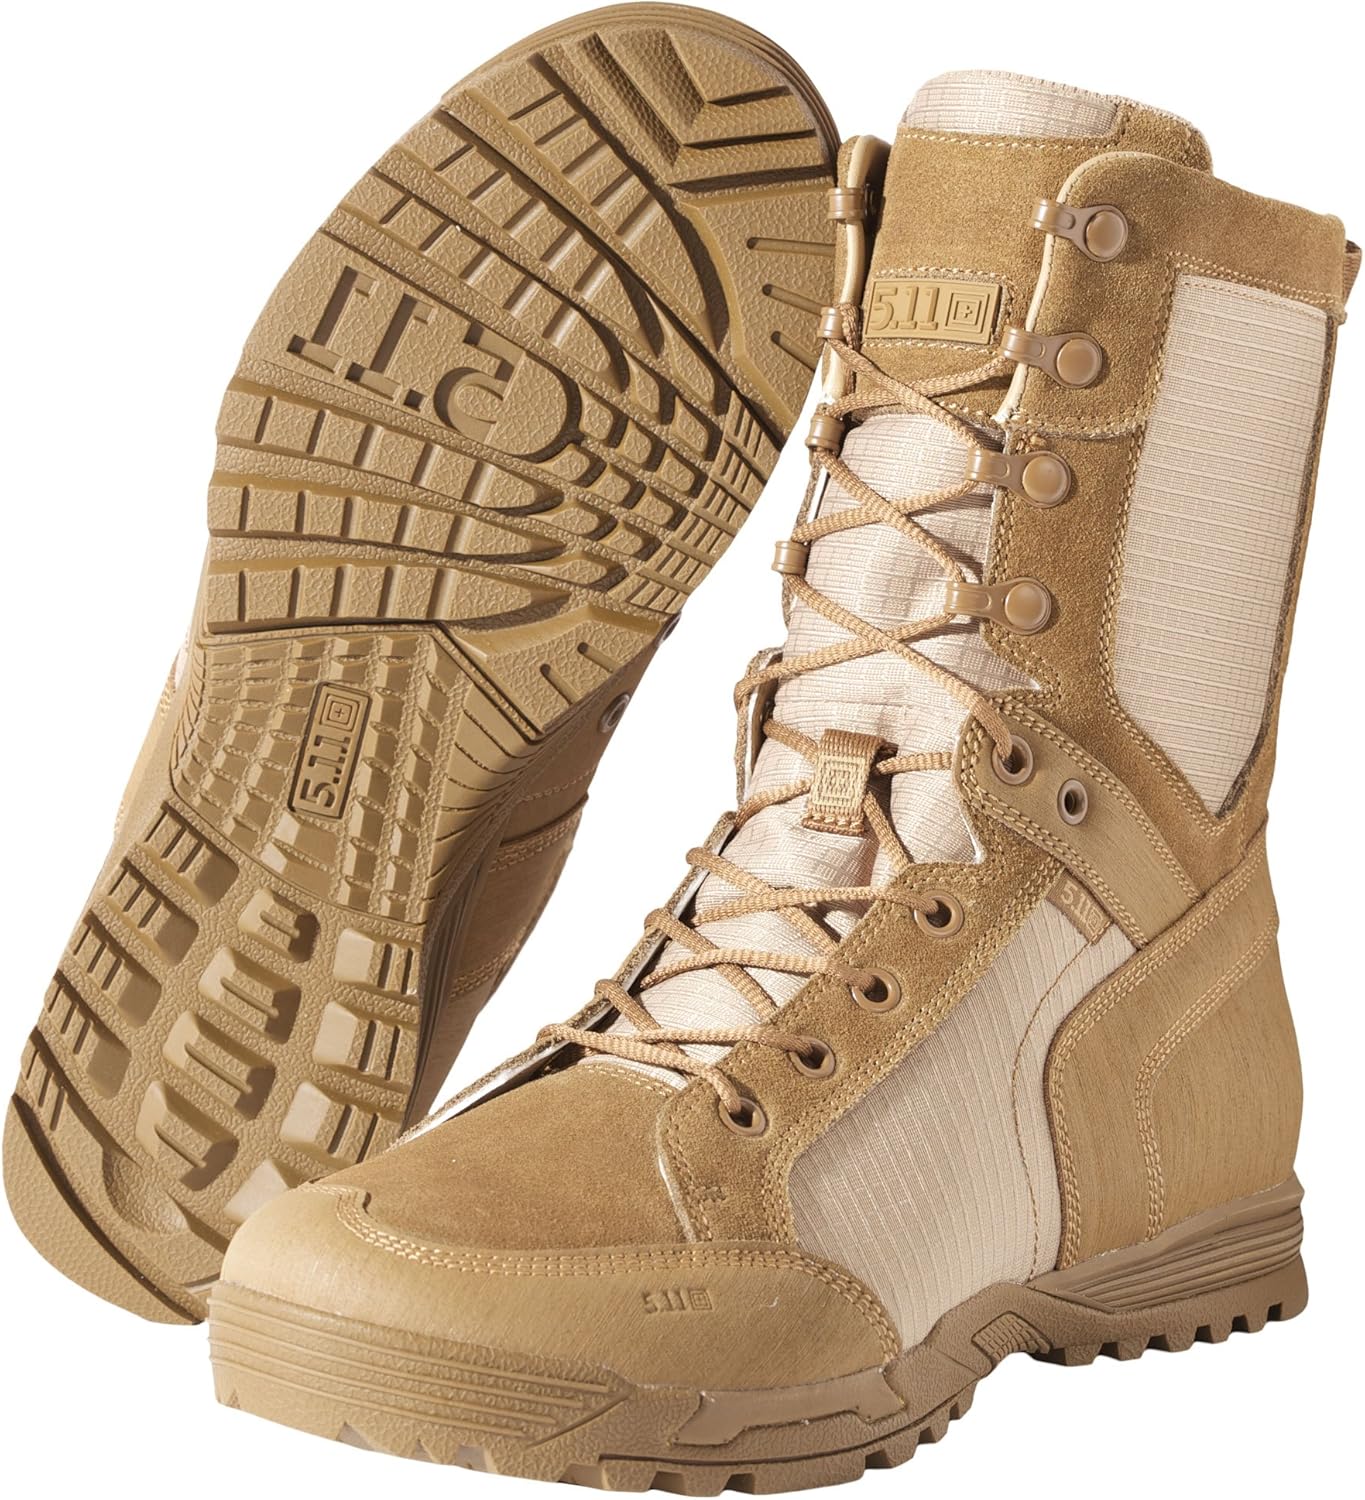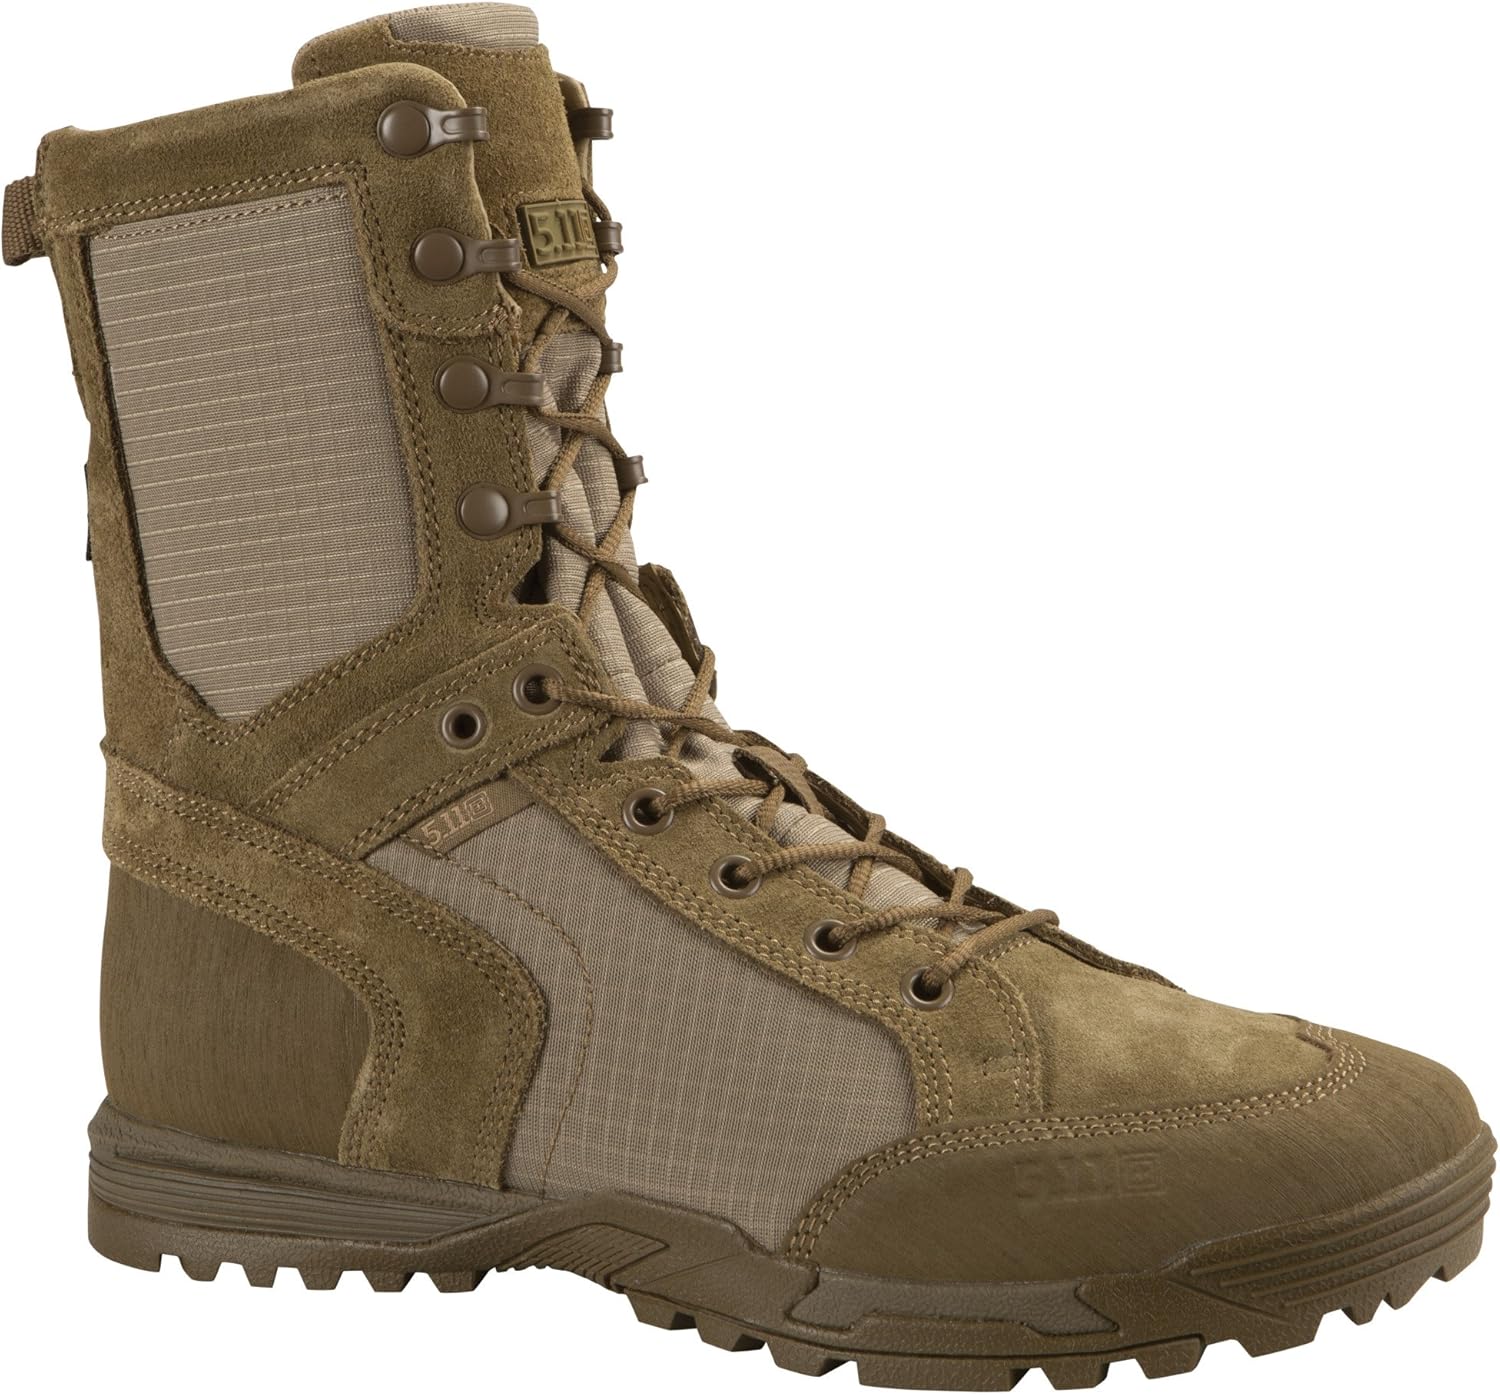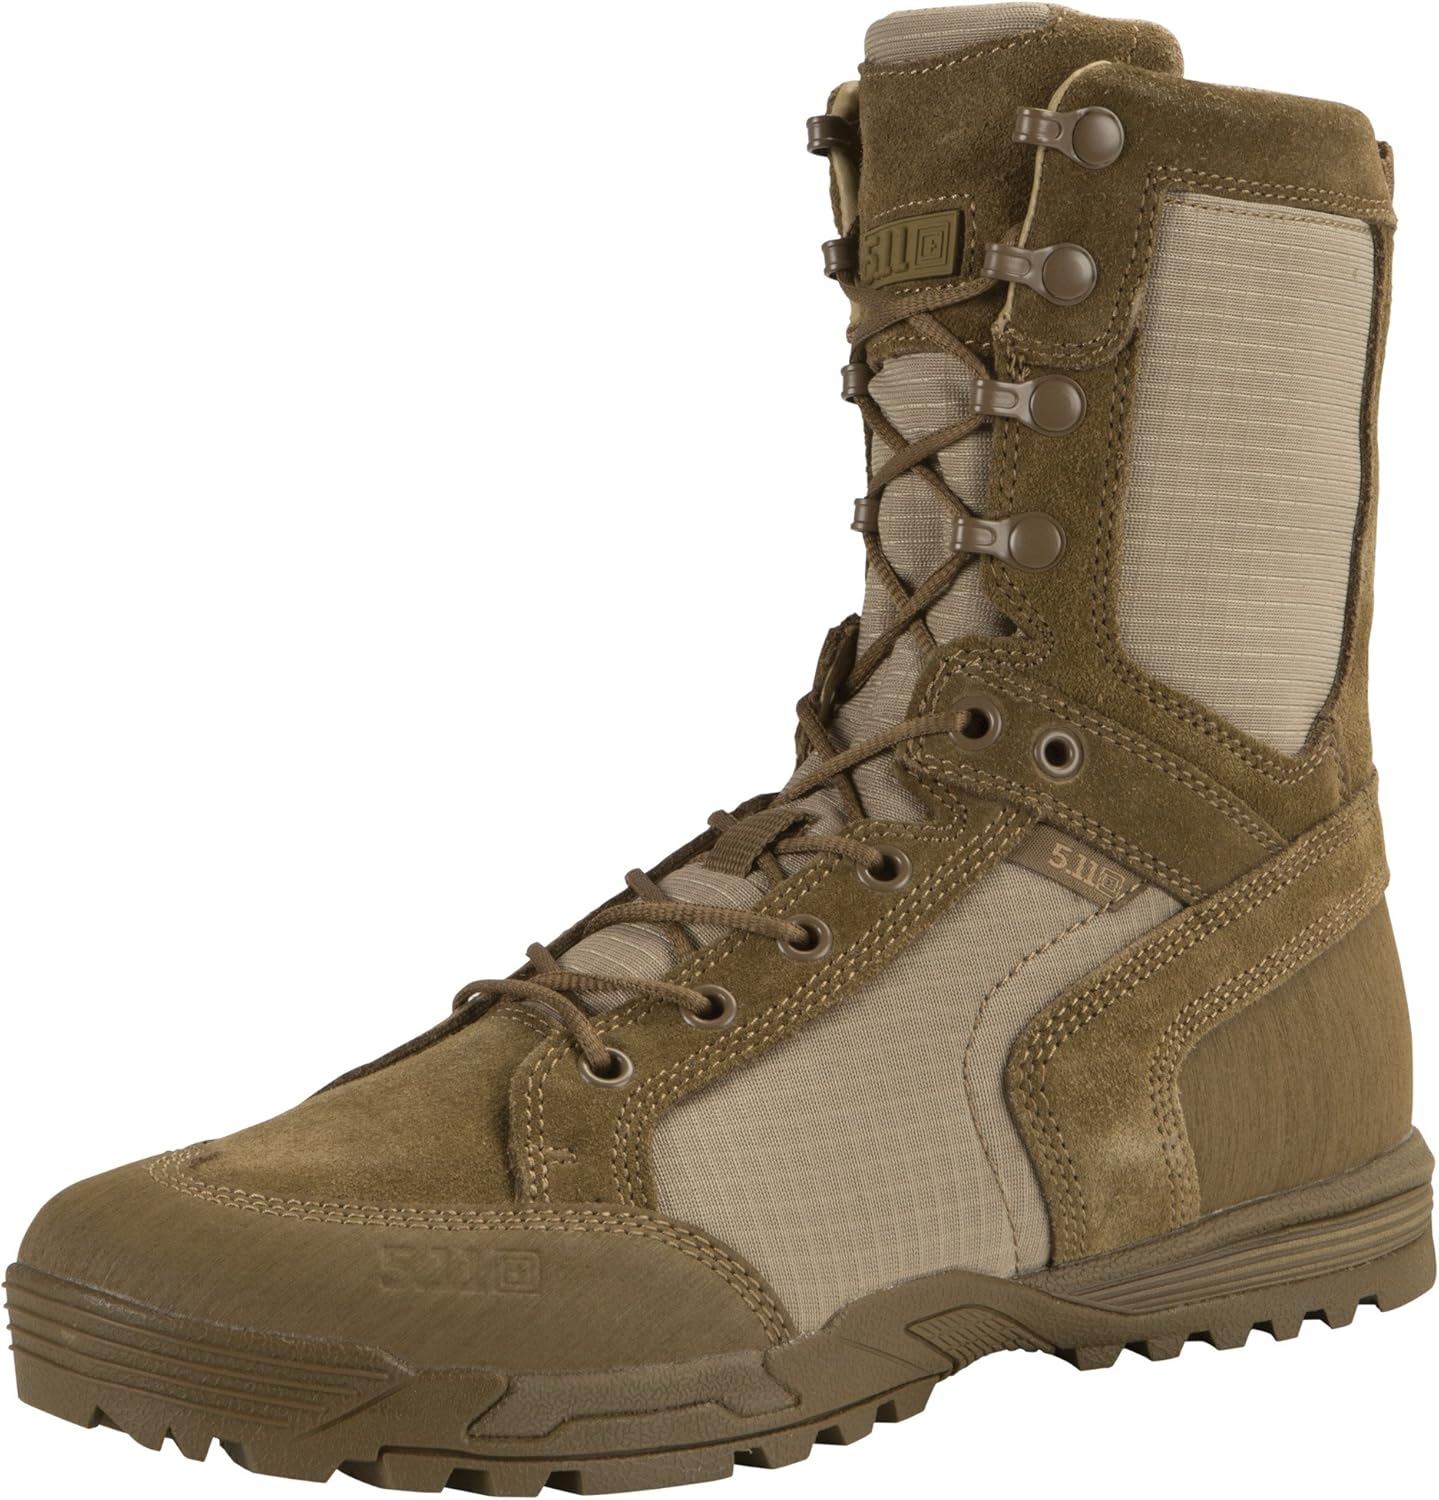
5.11 Men's Recon Desert Boot
Category: AMAZON FASHION
Description
Features: 70% Nylonn, 30% Suede | Imported | Rubber sole | Speed lacing system with lock-out. | Broad forefoot for balance and engagement. | Integrated fence climbing lugs. | Molded exoskeleton structure. | Internal toe guard.